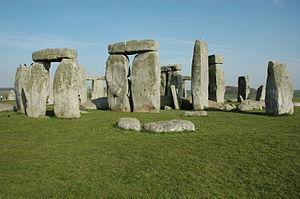
Stonehenge est un monument mégalithique composé d'un ensemble de structures circulaires concentriques, érigé entre -2800 et -1100, du Néolithique à l'âge du bronze. Il est situé à treize kilomètres au nord de Salisbury, et à quatre kilomètres à l'ouest d'Amesbury.